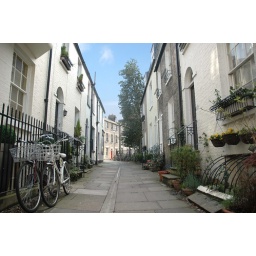
Composite image of the sky and the street. Most obvious around the tree in the background.